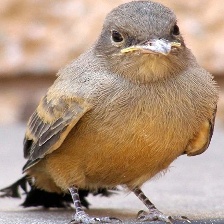
Species: SAYS PHOEBE
Scientific name: SAYORNIS SAYA